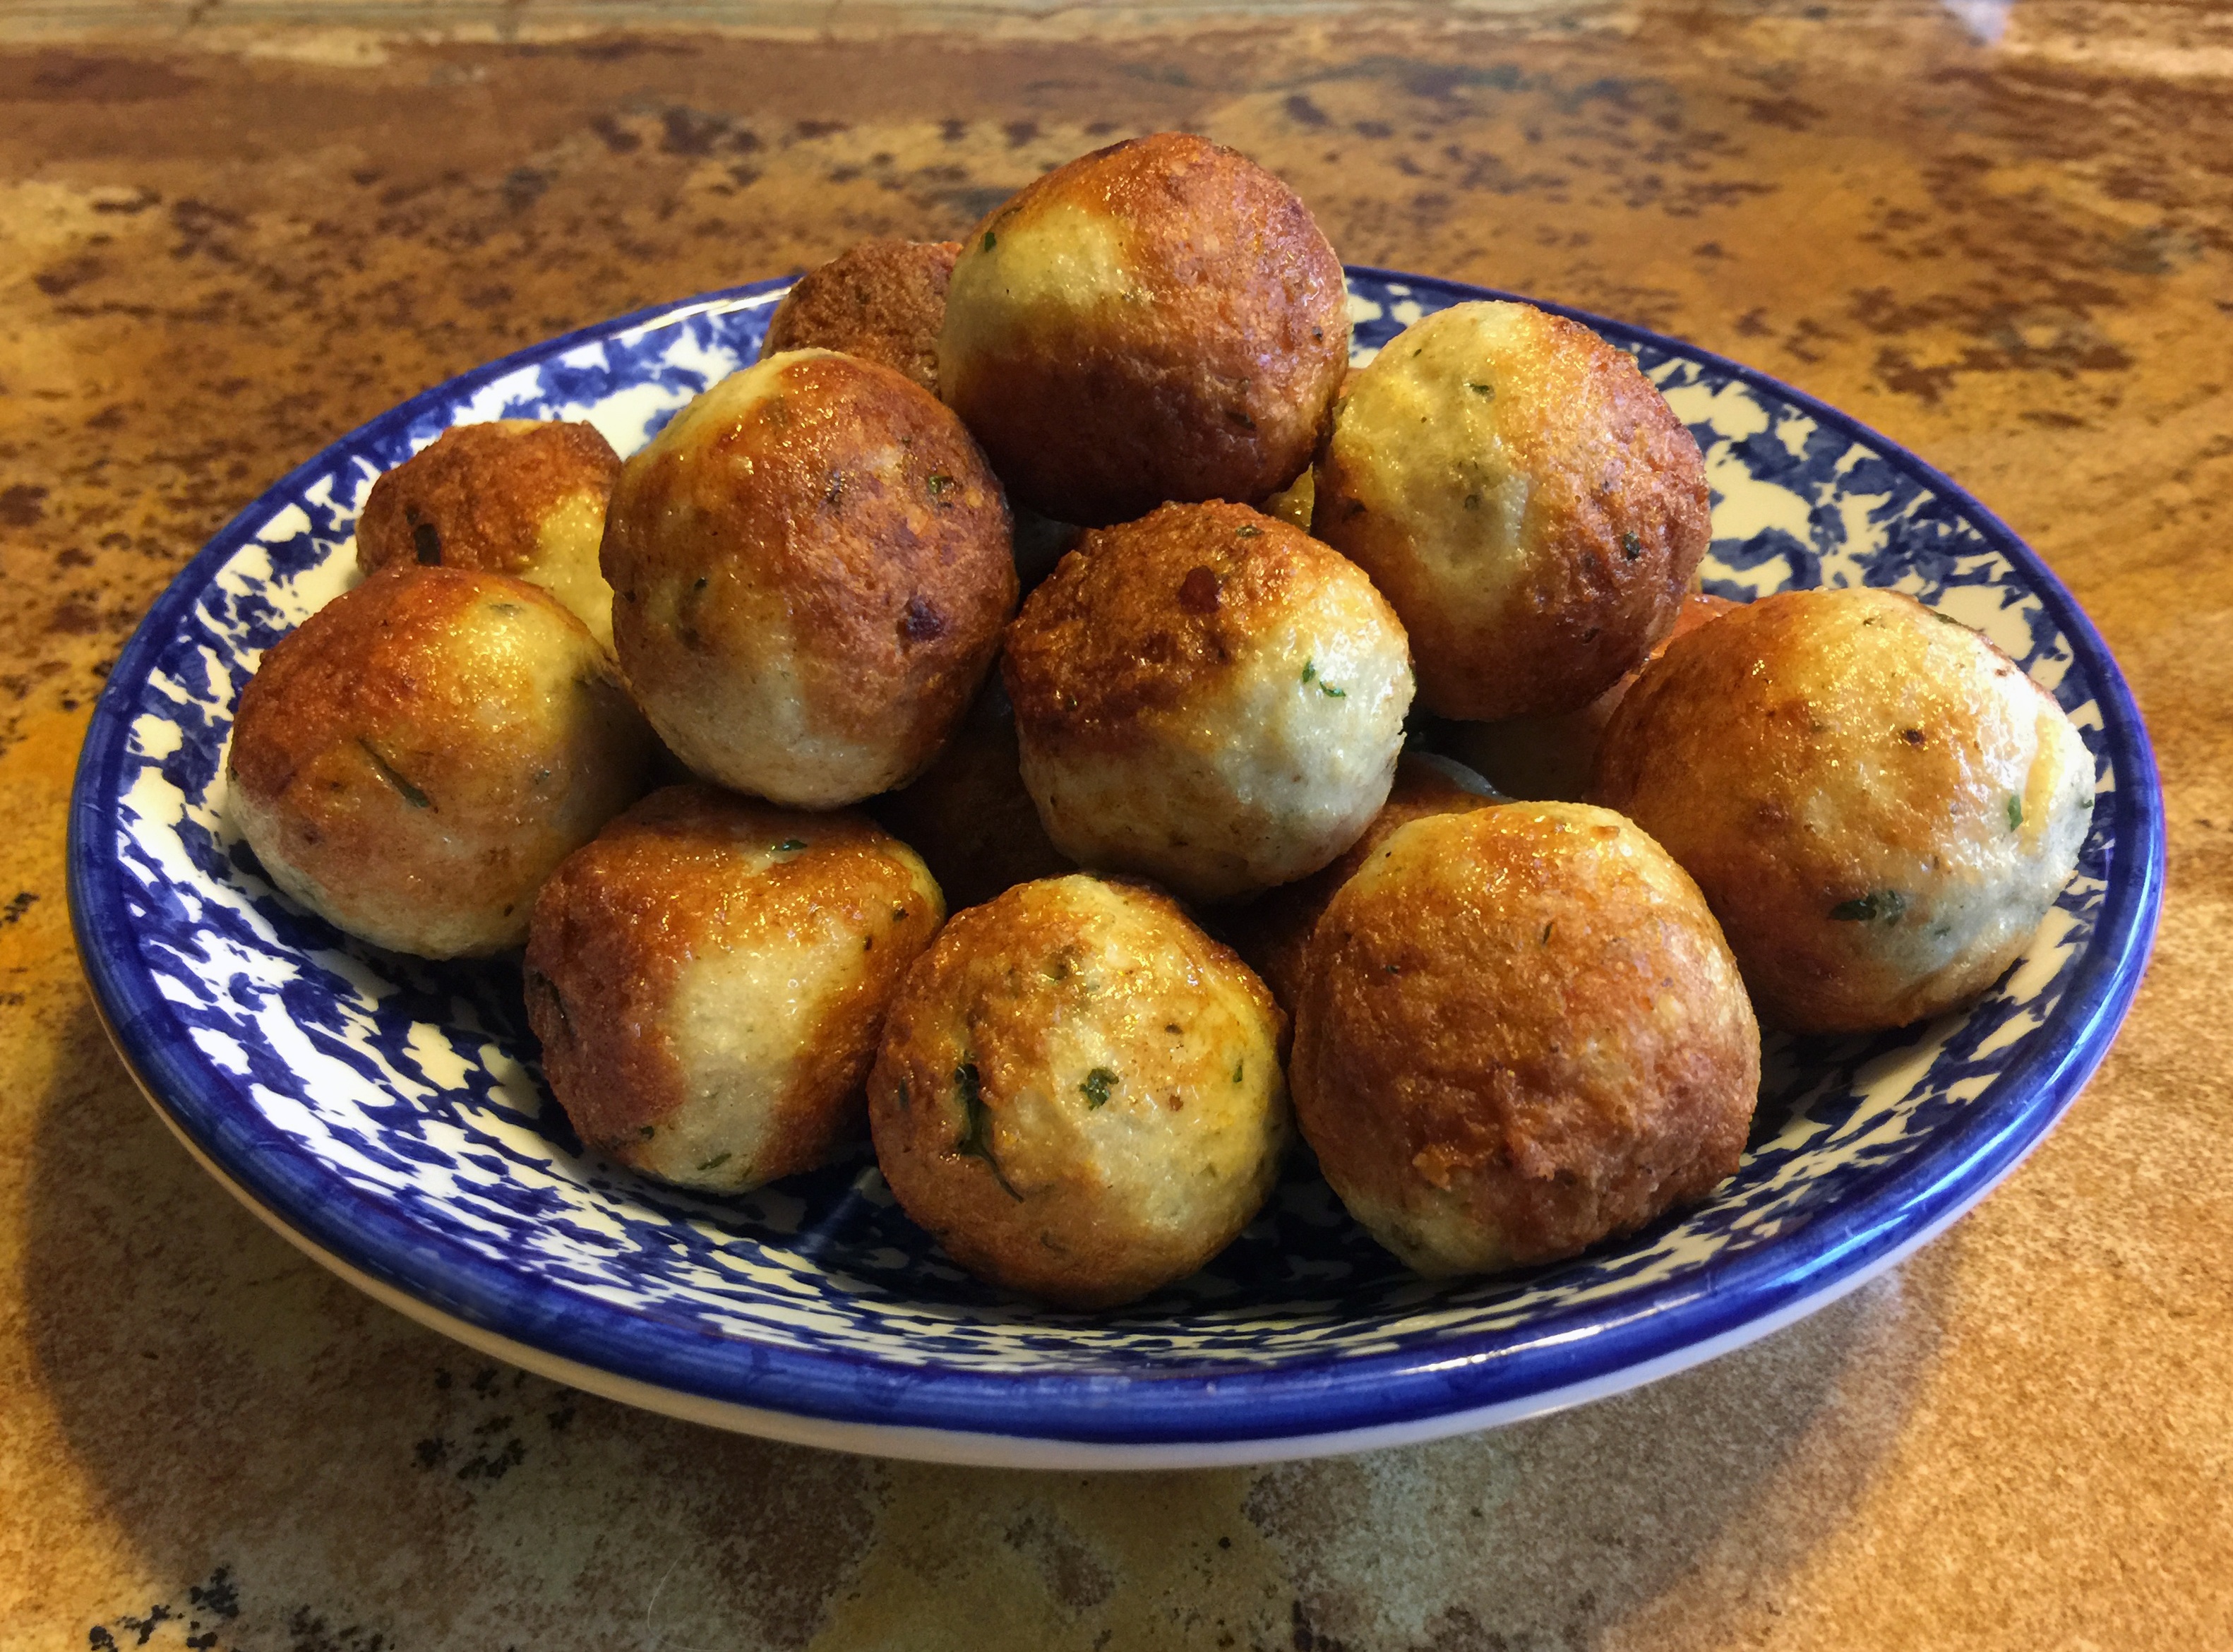
celebration, bowl, dish, meal, food, mediterranean, ingredient, herb, produce, vegetable, natural, fresh, brown, italy, recipe, gourmet, healthy, eat, lunch, cuisine, delicious, homemade, chicken, cheese, asian food, fried, eating, nutrition, dinner, spices, spicy, party, tasty, ball, street food, rolled, granite, meatballs, vegetarian food, italian, parsley, appetizing, appetizer, parmesan, side dish, takoyaki, arancini, meatball, croquette, pecorino, fried food, indian cuisine